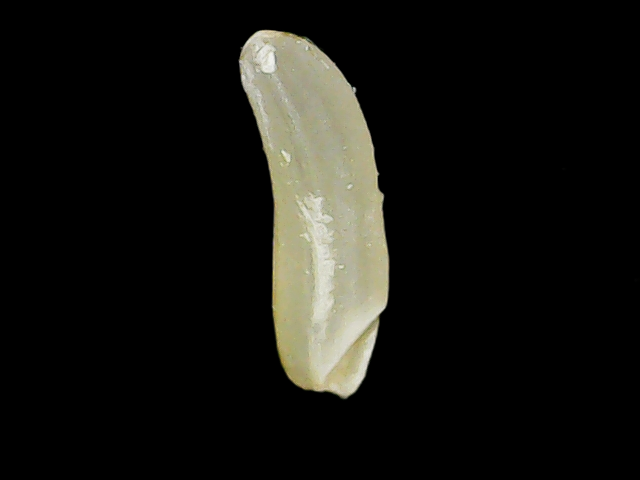
Rice variety: Binadhan25